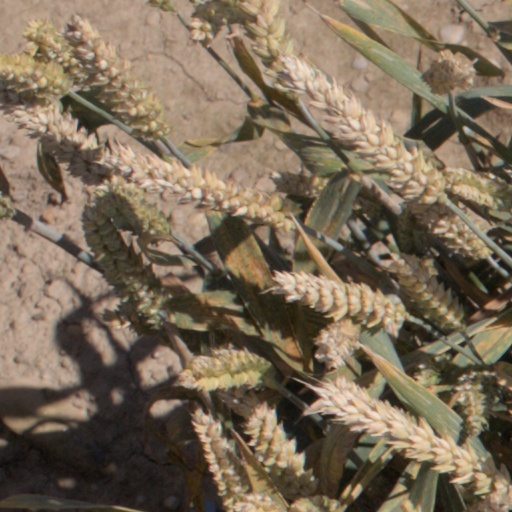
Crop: wheat